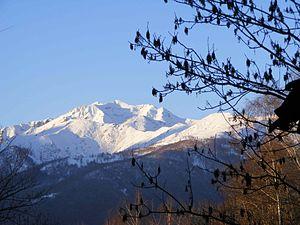
Le mont Bo est un sommet des Alpes pennines. Il se trouve à cheval sur la province de Biella et celle de Verceil le long de la ligne de partage des eaux entre la vallée Sessera et la vallée Cervo et à courte distance de la Valsesia proprement dite. Ce sommet est située sur les communes de Piedicavallo, de Pettinengo, Tavigliano et Valle San Nicolao.